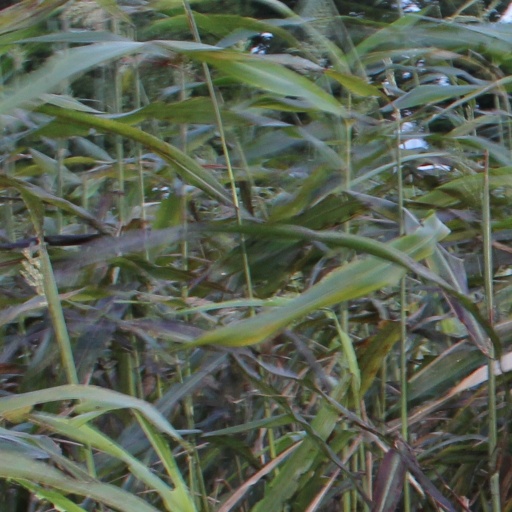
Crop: sorghum